Bob Bartlett

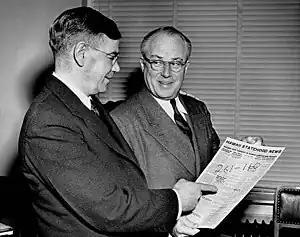
Bartlett with Hawaii Delegate Joe Farrington in 1950.

Bartlett was born in Seattle, Washington, as Edward Lewis Bartlett, to Edward C. and Ida Florence ("née" Doverspike) Bartlett. Bartlett's elder sister, Doris, insisted on calling the young Bartlett 'Bob', which became a name that stuck for life. After attending the University of Washington from 1922 to 1924, Bartlett graduated from the University of Alaska in 1925.